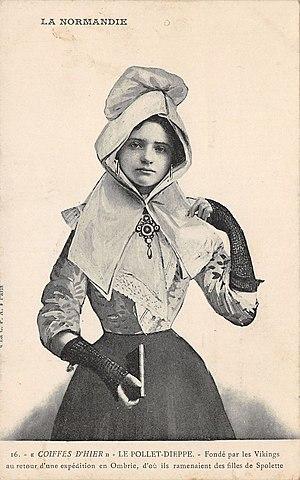
Coiffe de Dieppe.
Dieppe est une commune française située dans le département de la Seine-Maritime en région Normandie.